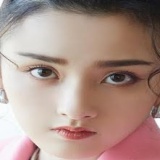
diễn viên Tống Tổ Nhi